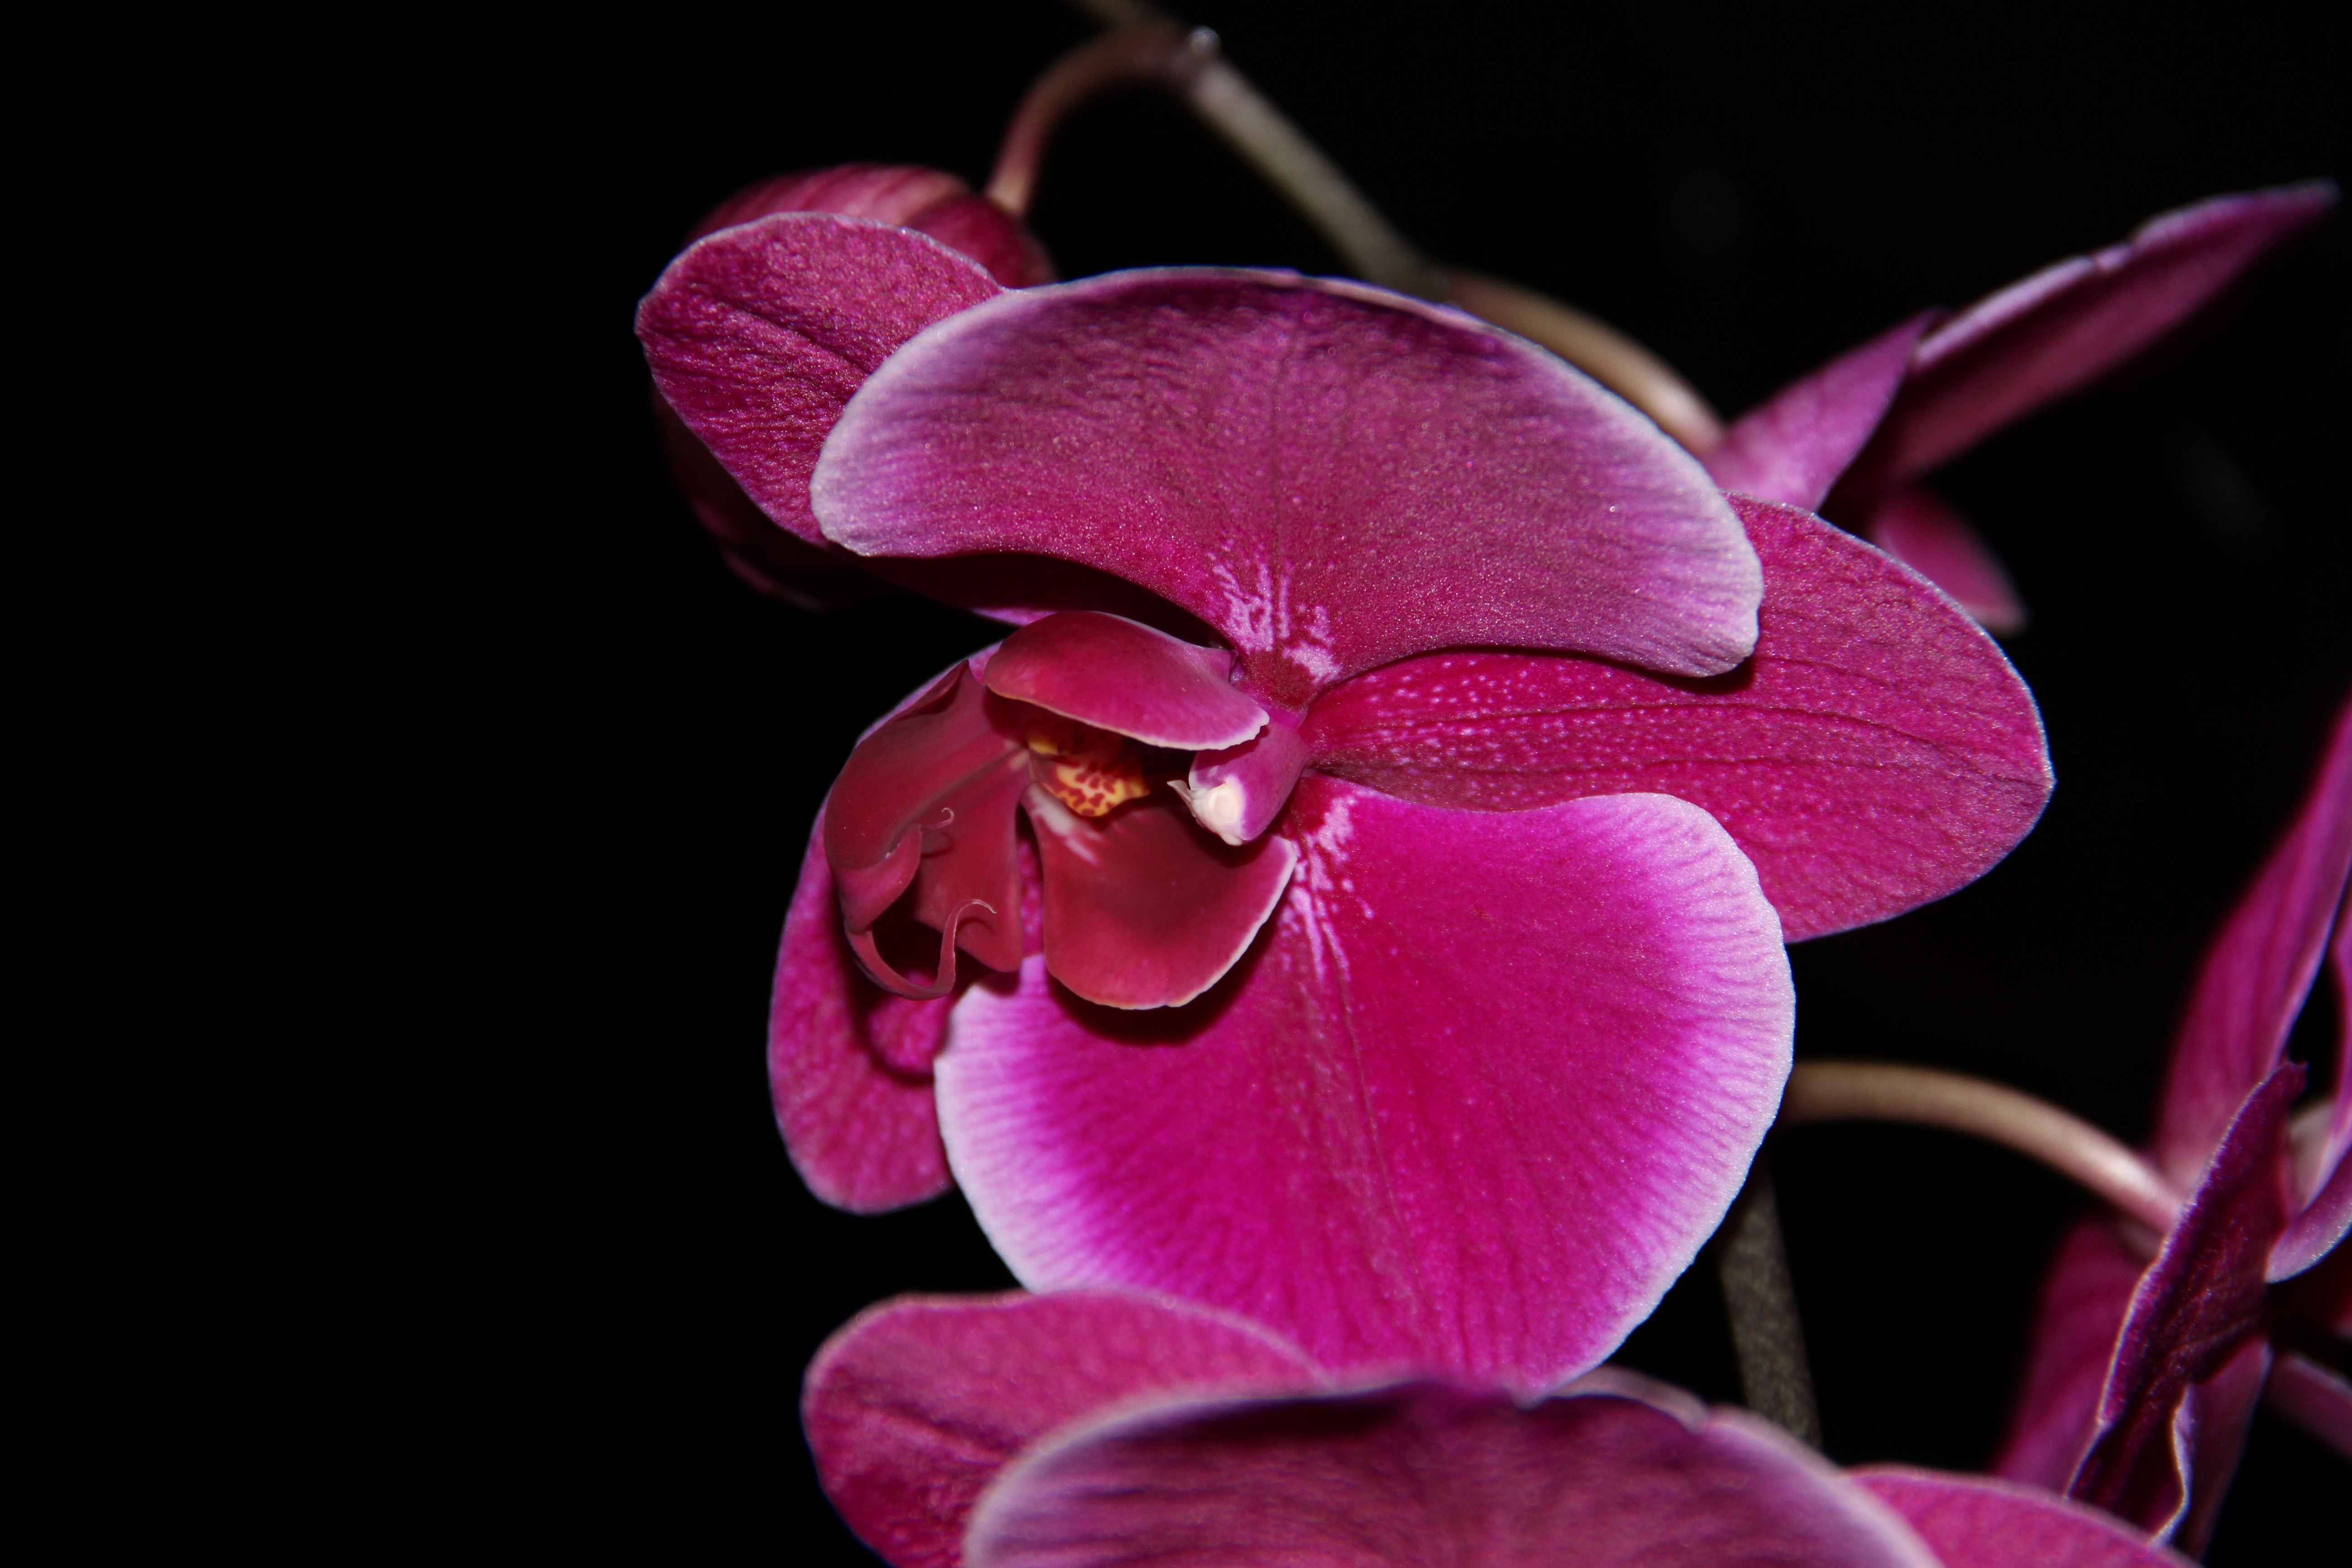
plant, photography, flower, purple, petal, red, botany, pink, flora, orchid, close up, eye, organ, macro photography, flowering plant, land plant, moth orchid